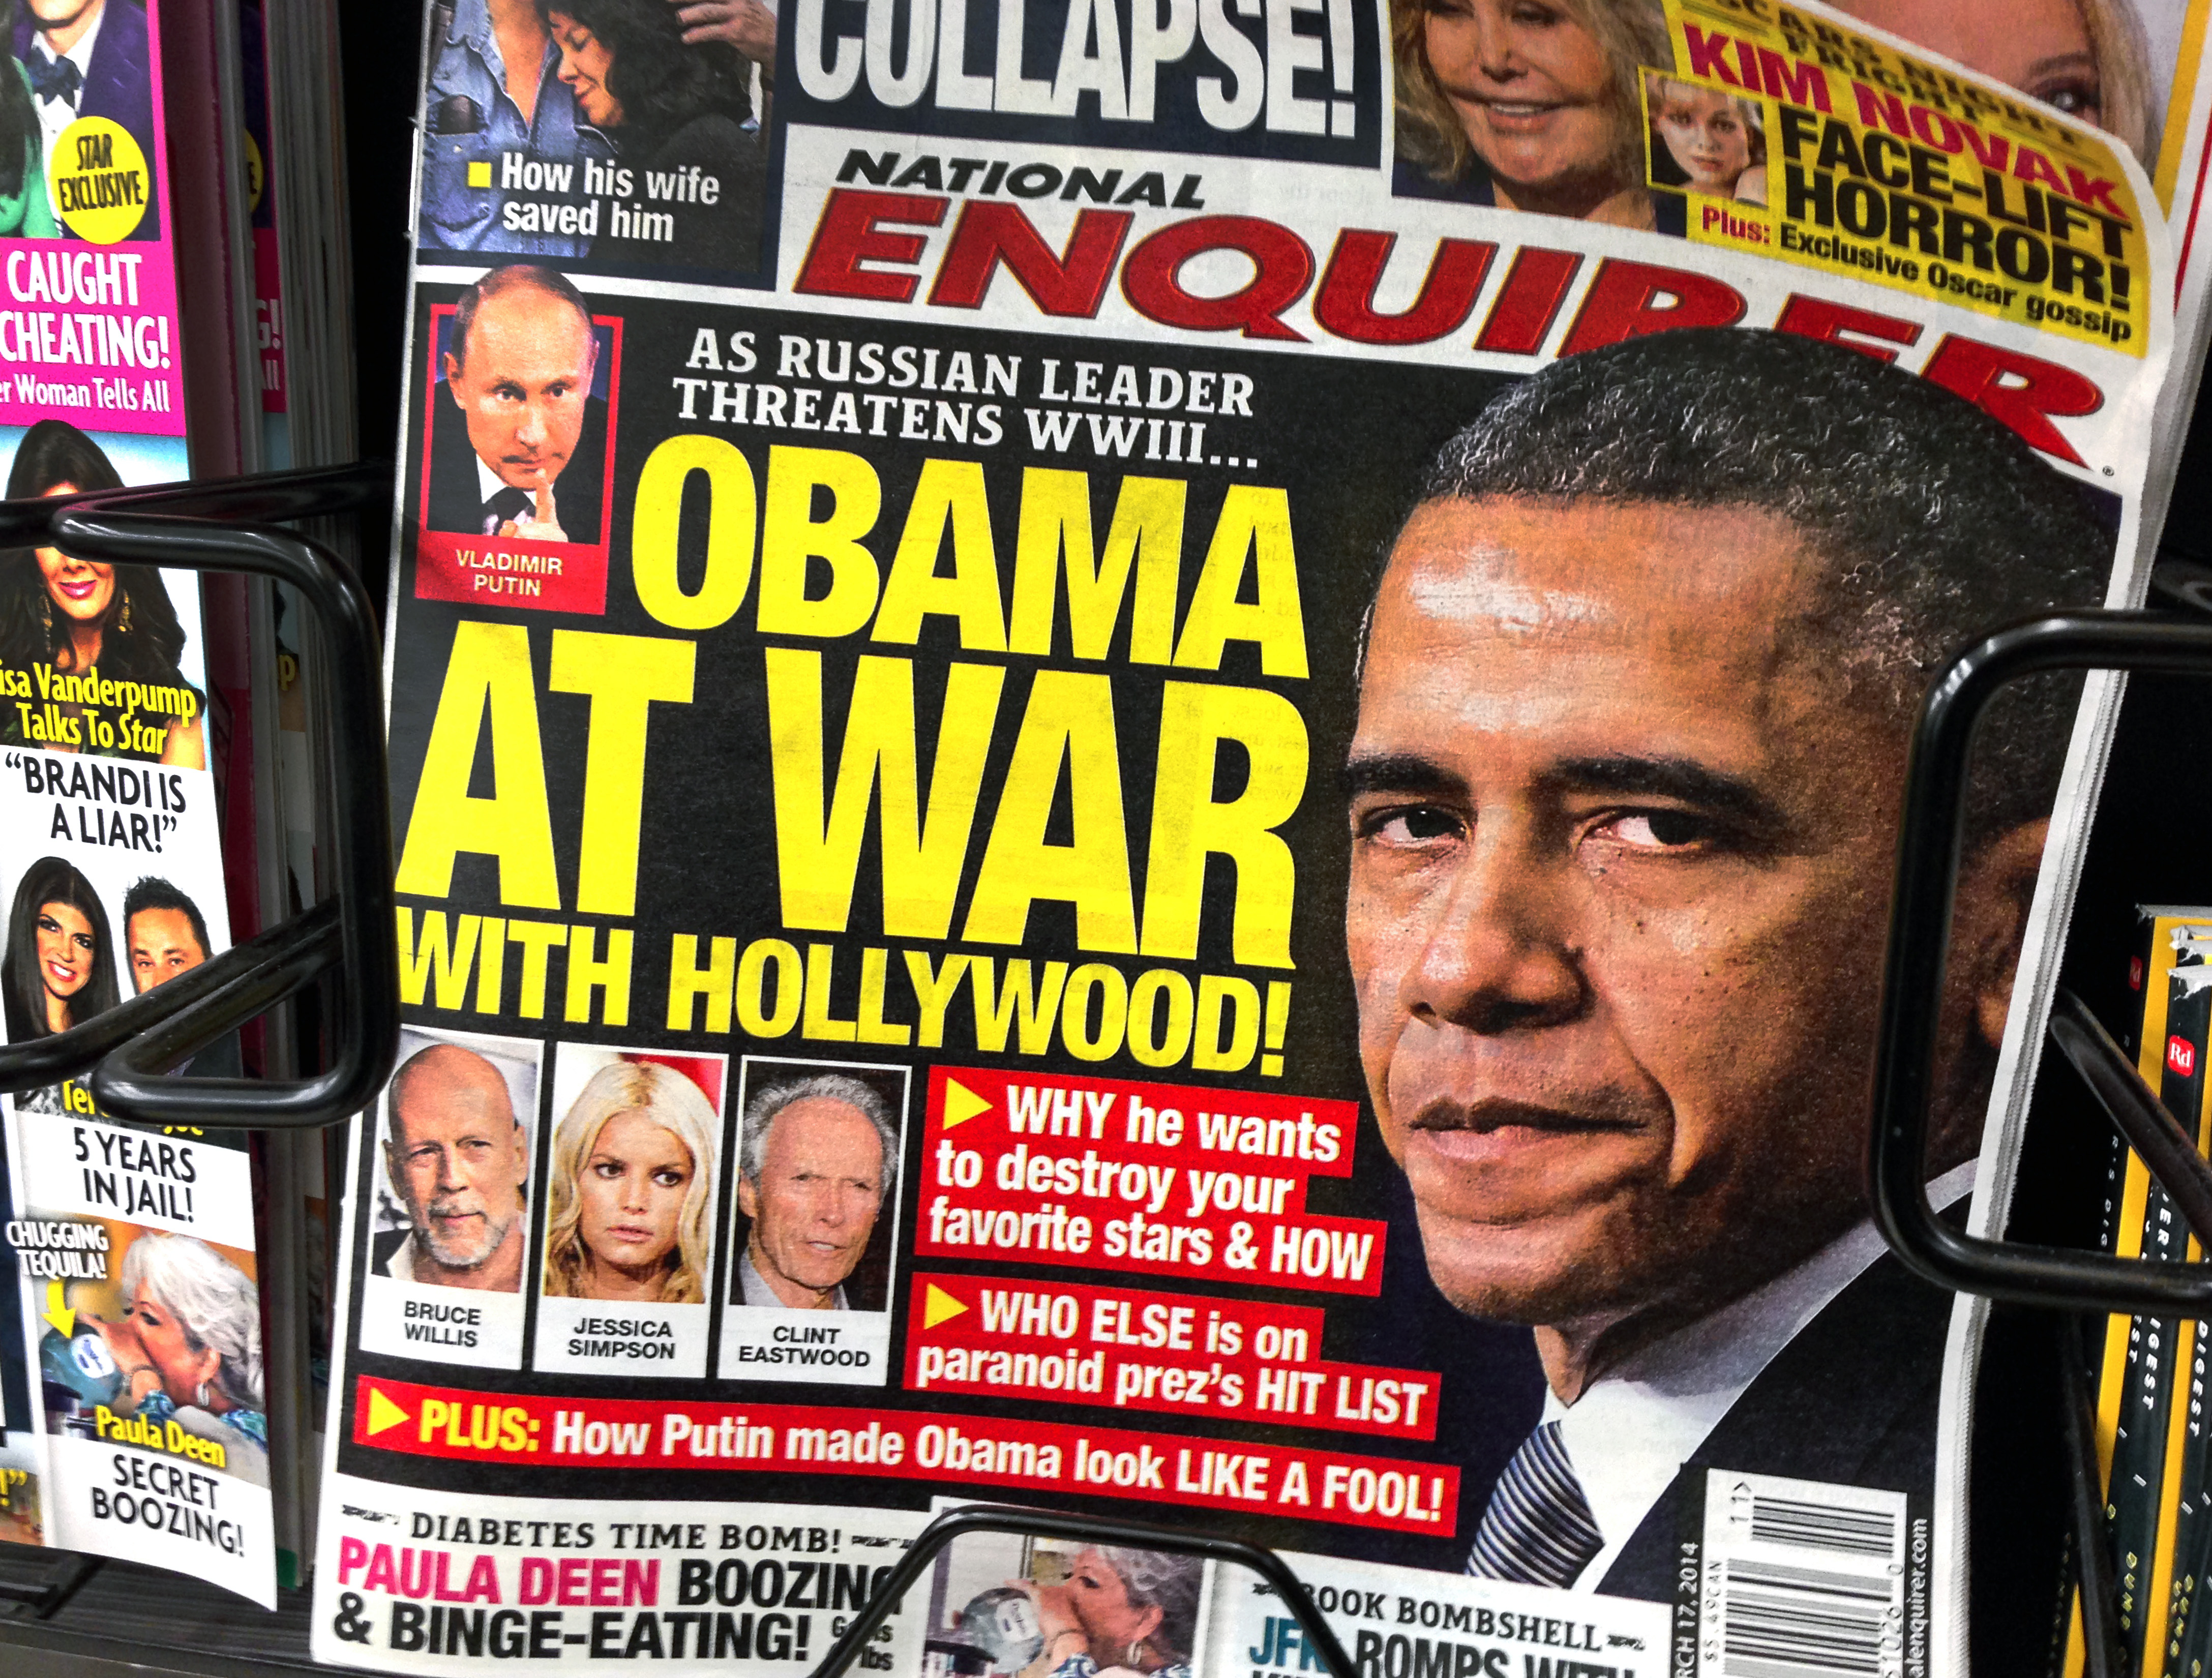
advertising, newsstand, tabloid, yellowjournalism, comic book